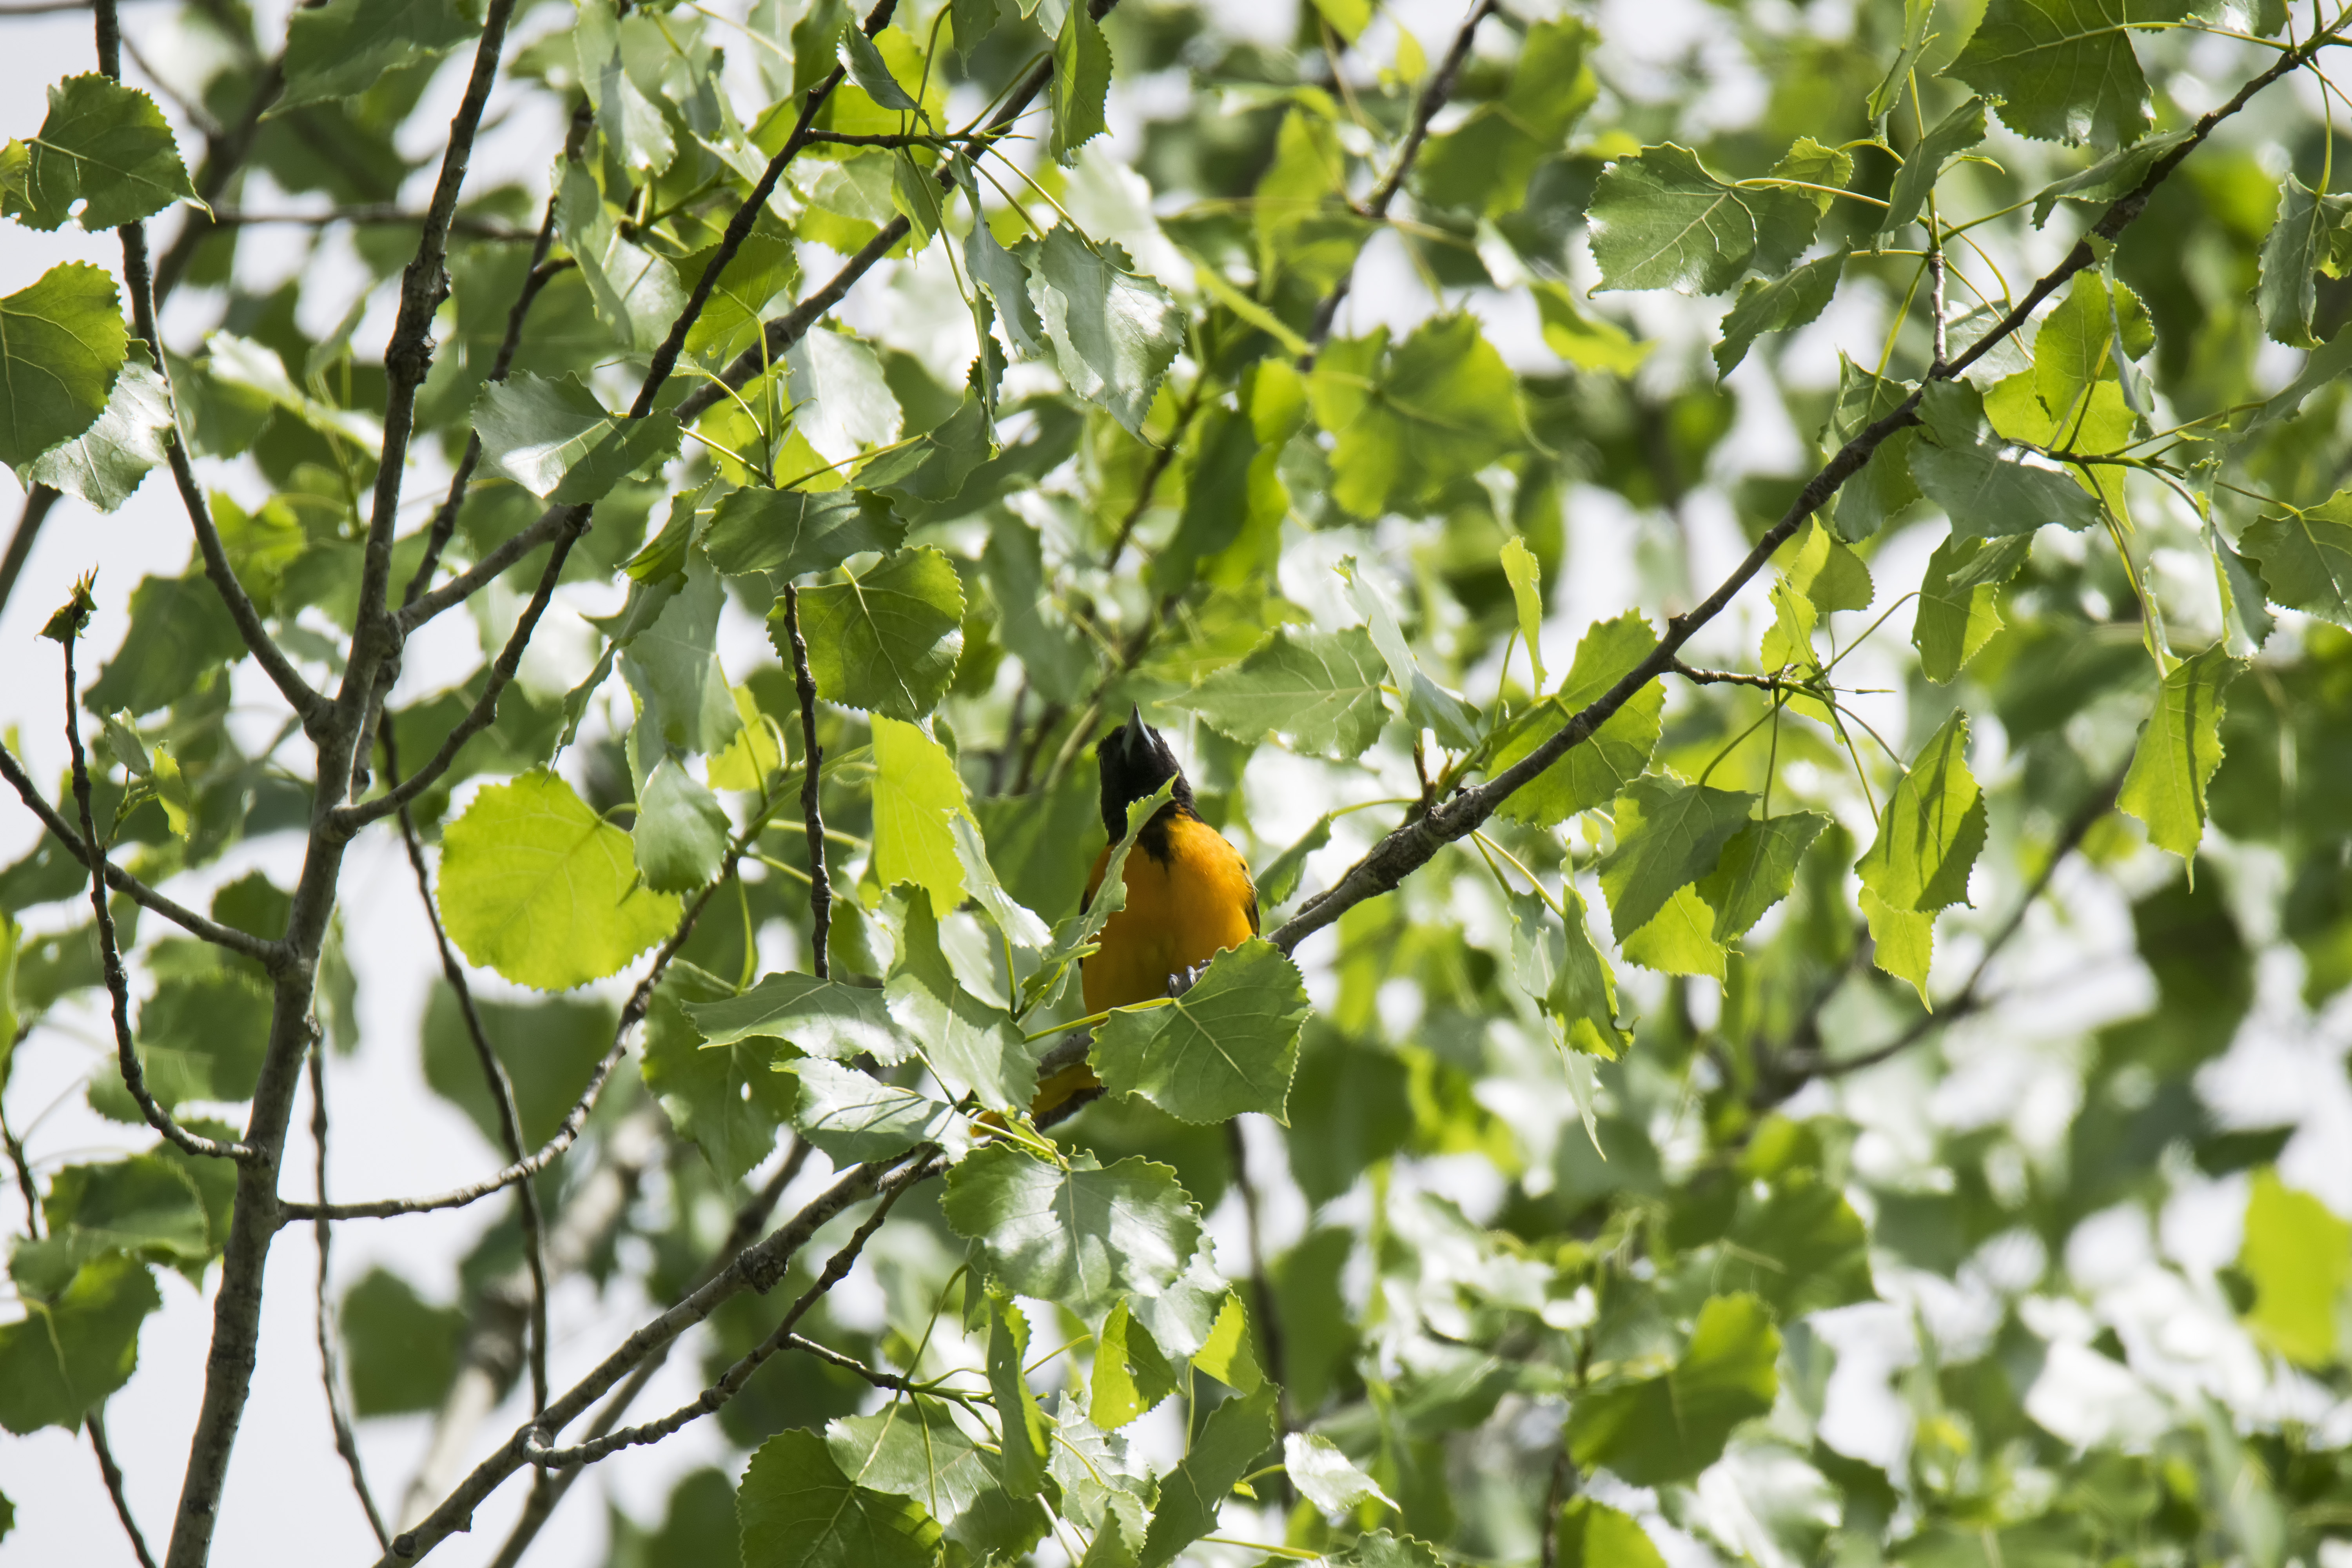
tree, nature, branch, blossom, bird, plant, sunlight, leaf, flower, wildlife, green, produce, botany, flora, fauna, de, canada, quebec, baltimore, sherbrooke, oiseau, oriole, woody plant, perching bird